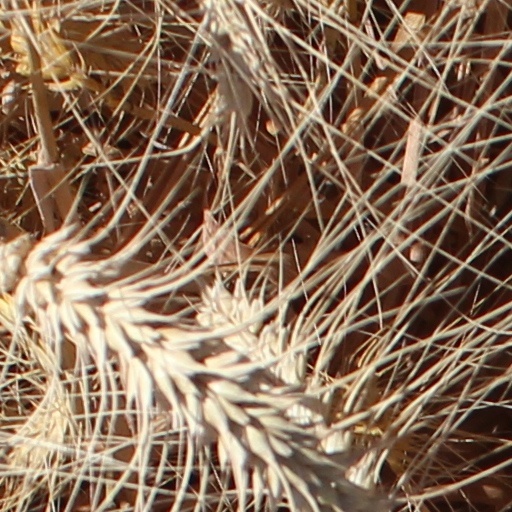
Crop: wheat